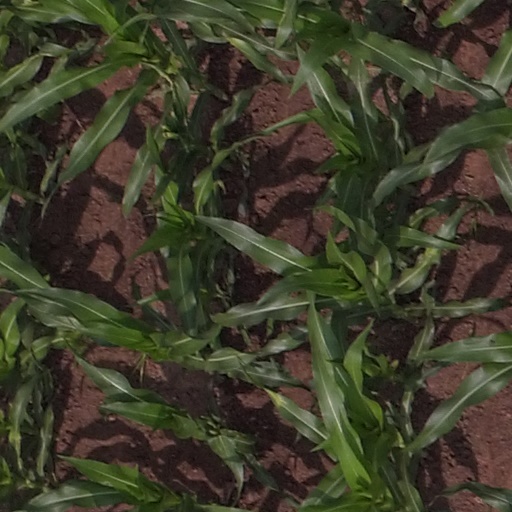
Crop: maize; corn